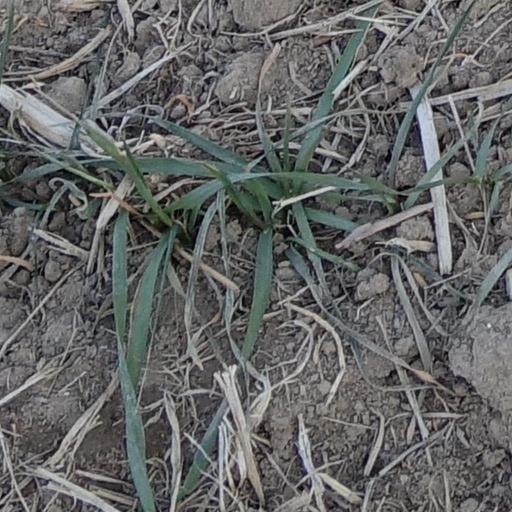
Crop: wheat